Karavilai

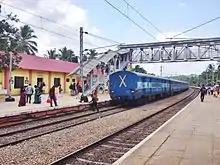
Kuzhithurai (Marthandam) Railway Station.

Kuzhithurai (Marthandam) railway station is situated at a distance of 1.5 km from Karavilai . This railway station collection is more than seven crore per annum and a daily passenger patronage of more than 50,000 people. The station has two platforms and falls on the Kanyakumari—Trivandrum line in the Trivandrum Division of the Southern Railway zone. Most of all daily trains passing through the station halts in Kuzhithurai station.